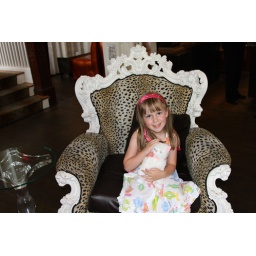
At the mansion, we're eating a fancy lunch!!!!! All girls belong in a fancy mansion, in a fancy chair at least once in their life!!!